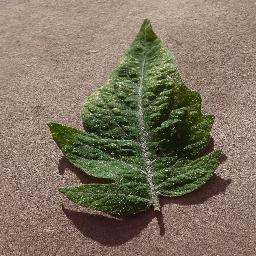
Label: Tomato___Spider_mites Two-spotted_spider_mite